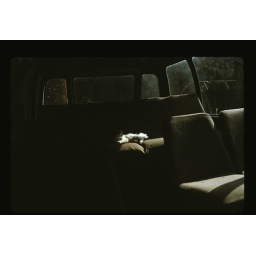
cat in car in moscow